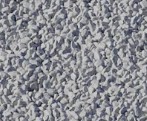
Surface type: gravel